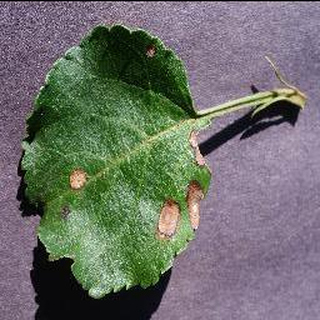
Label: apple_black_rot